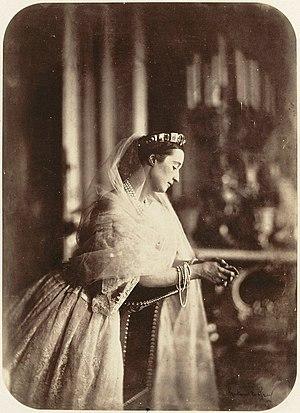
María Eugenia Ignacia Agustina de Palafox y Kirkpatrick, 19ᵉ comtesse de Teba — dite Eugénie de Montijo —, née le 5 mai 1826 à Grenade et morte le 11 juillet 1920 à Madrid, est l'épouse de Napoléon III, empereur des Français. À ce titre, elle porte le titre d'impératrice des Français du 29 janvier 1853 au 4 septembre 1870.